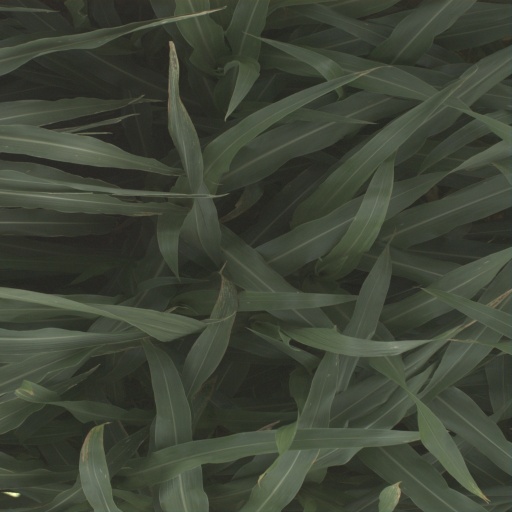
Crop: sorghum